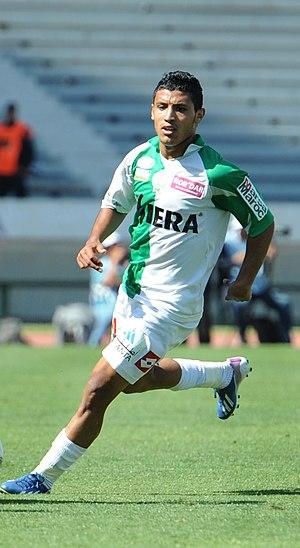
Abdelilah Hafidi, né le 30 janvier 1992 à Bejaâd, est un footballeur international marocain évoluant au Raja Club Athletic et à l'équipe nationale du Maroc. Il joue à ses débuts au poste d'ailier mais se convertit en meneur de jeu.